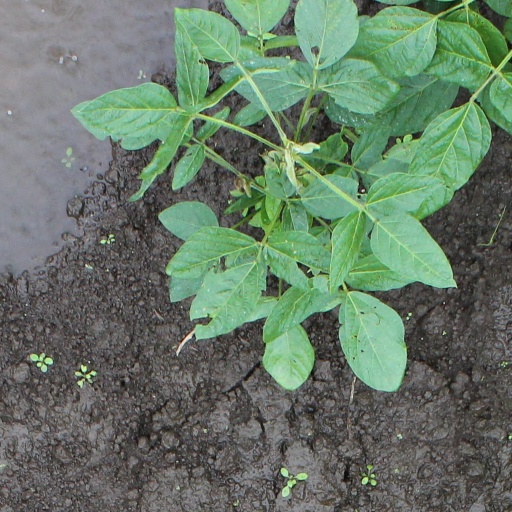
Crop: soybean